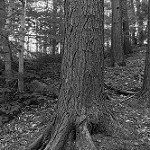
Label: B & W